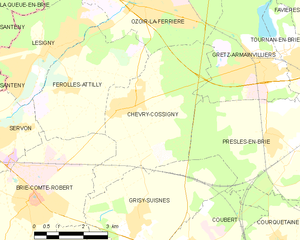
Carte des communes françaises Chevry-Cossigny